Sakawa River

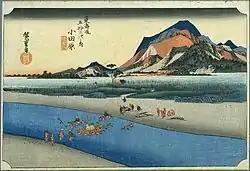
Hiroshige

The is a river in Shizuoka Prefecture and Kanagawa Prefecture Japan. In Shizuoka Prefecture it is called the Ayuzawa River. It flows into the Pacific Ocean.